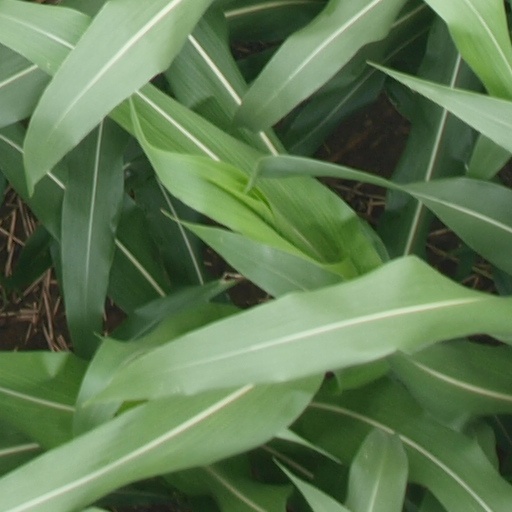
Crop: maize; corn